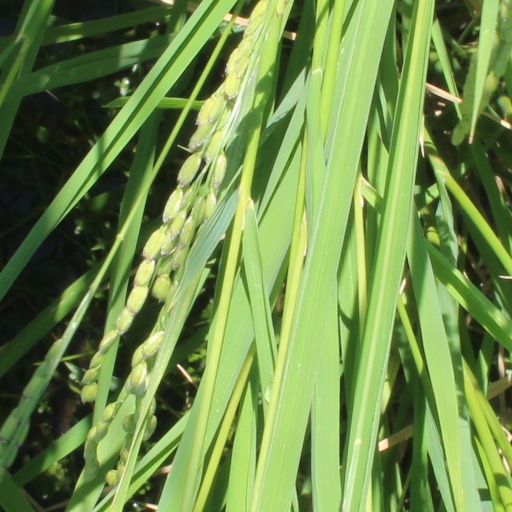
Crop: rice